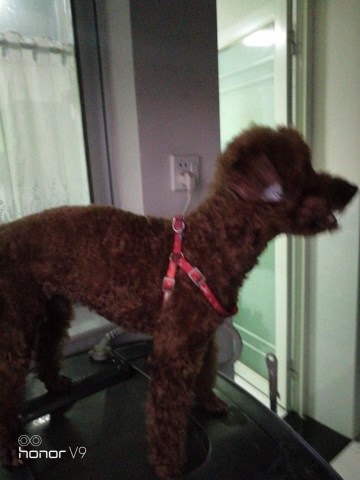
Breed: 2925-n000114-toy_poodle